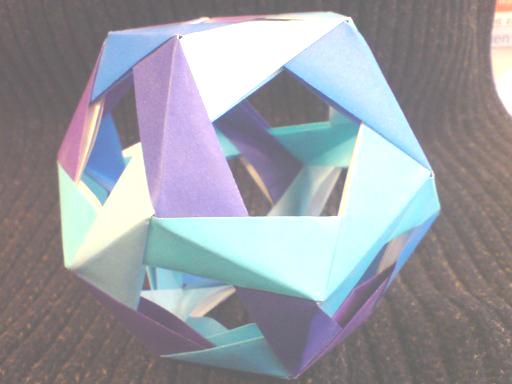
Material: paper